Jay Hall Connaway

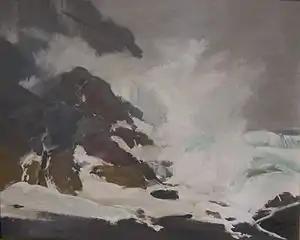
"Monhegan Rocks" by Jay Hall Connaway, tempura on paper, 1952, 20" by 16" (50.8cm by 40.64cm), private collection

Upon their return to the United States in 1931 in the midst of the Great Depression, again, Bartlett Arkell and Robert Macbeth sponsored the artist, this time providing first a studio in Portland, Maine; and then a cottage on the remote art colony island of Monhegan. He was one of the three principal painters on Monhegan during the 1930s and 1940s, the others being Abraham Bogdanove; and Andrew Winter (who came to Monhegan at Connaway's suggestion). There Connaway started the Connaway Art School.